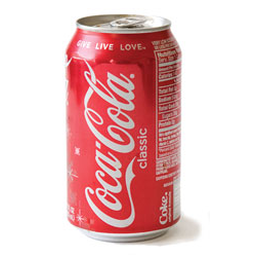
Label: metal